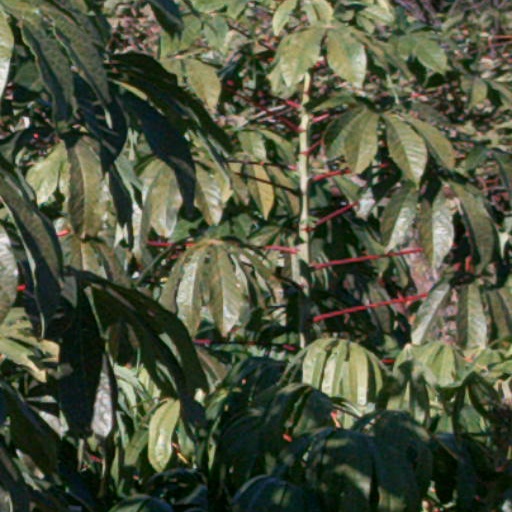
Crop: cassava